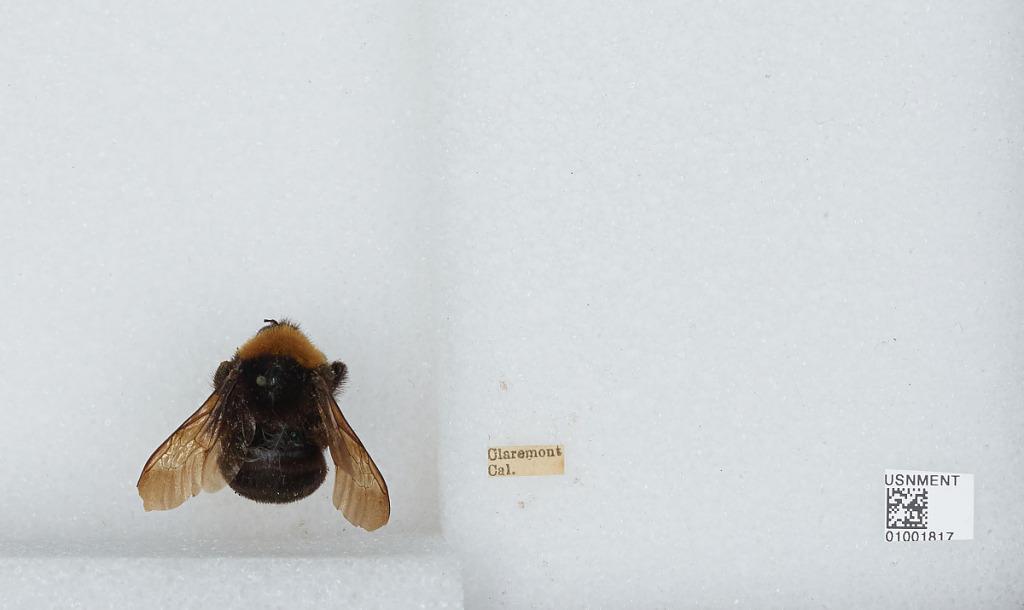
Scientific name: Bombus (Fervidobombus) californicus Smith
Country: United States
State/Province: California
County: Los Angeles
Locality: Claremont
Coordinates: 34.11, -117.72